Alexander Salák

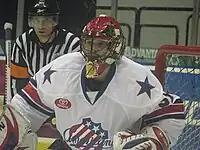

Alexander Salák started his career in IHC Pisek and moved to HC České Budějovice organization during the 2001/02 season.